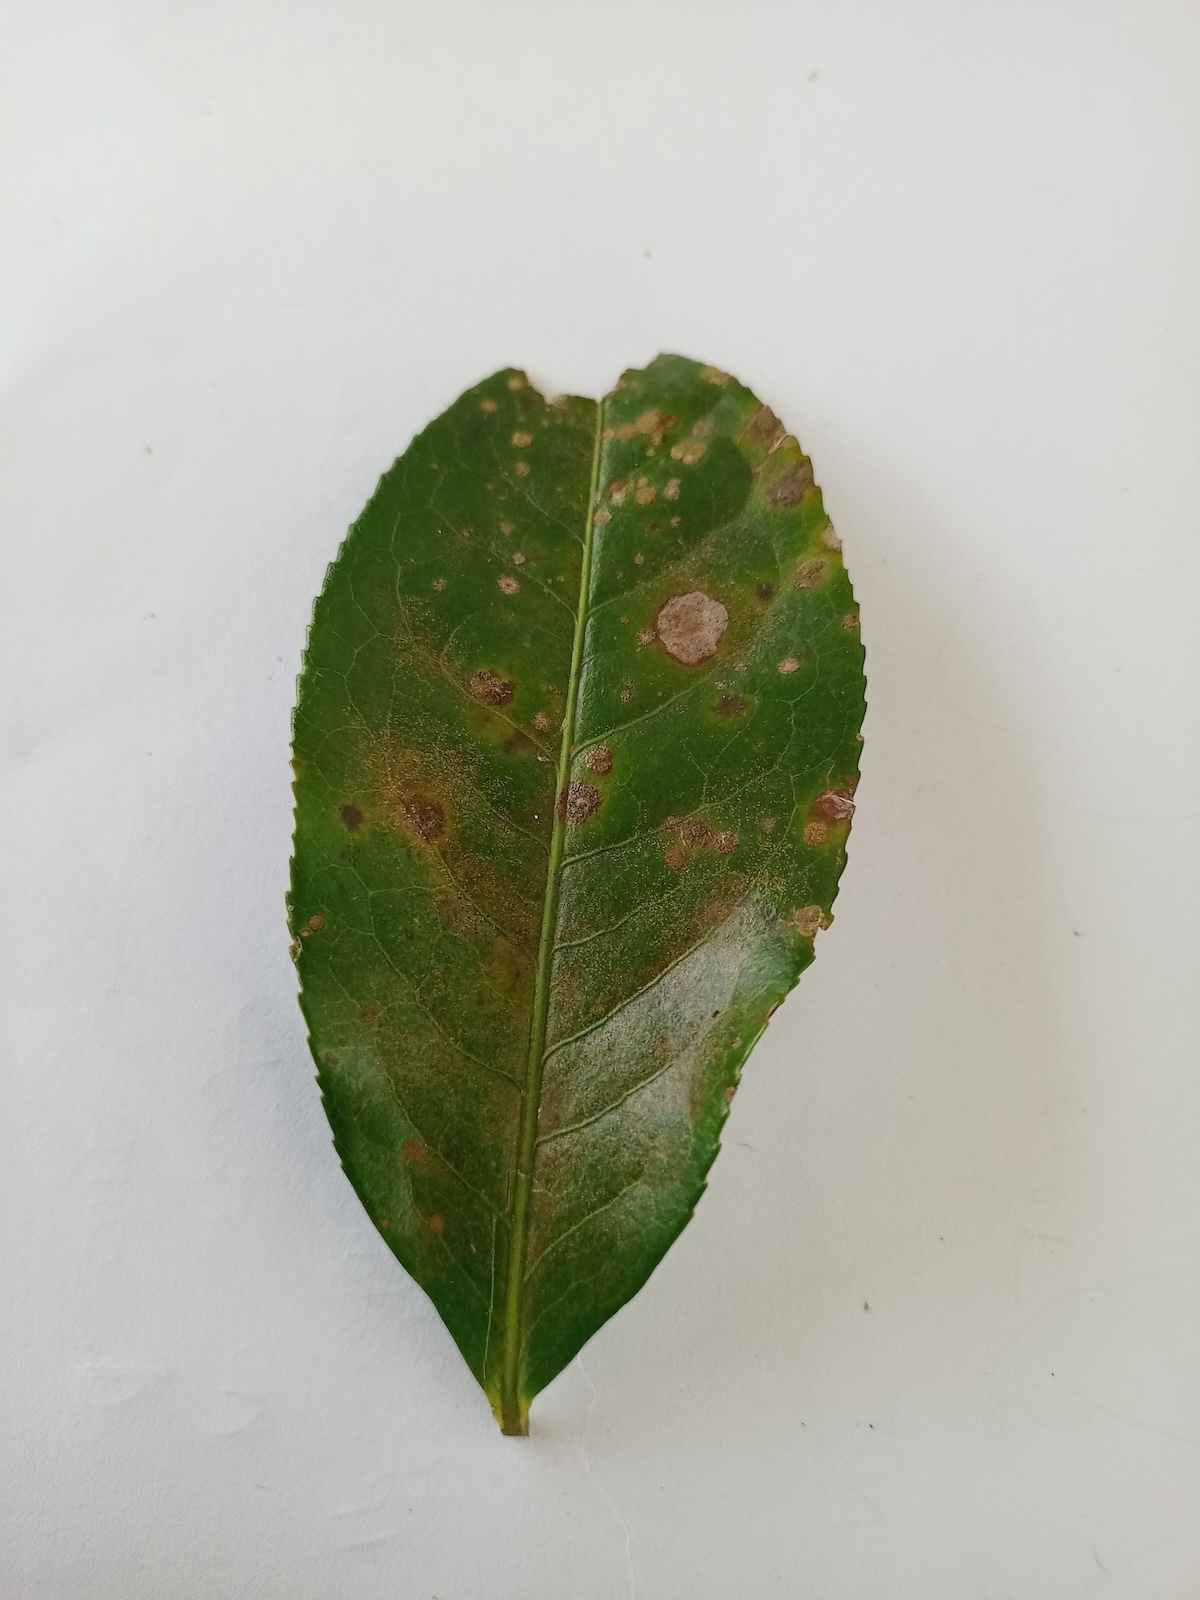
Label: Tea algal leaf spot